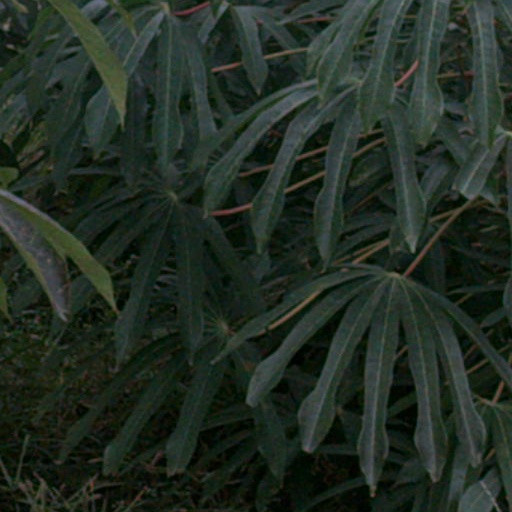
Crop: cassava